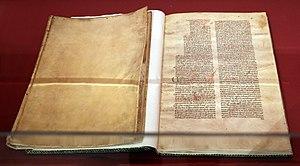
La médecine médiévale dans l'Occident chrétien est une médecine de langue latine qui s'étend sur près d'un millénaire, de la fin de l'Antiquité jusqu'à la Renaissance.